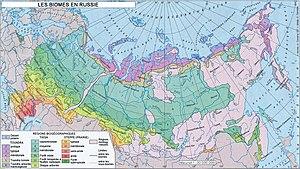
Végétation en Russie
Le territoire de la Russie occupe le nord de l'Asie et l'est de Europe. Cet état-continent constitue le pays le plus vaste du monde : il s'allonge d'ouest en est sur 9 000 km et du nord au sud sur 3 000 km tandis que sa superficie totale est de 17 075 400 km². Sa position est centrée sur les latitudes élevées : 91% des terres sont situées au nord du 50° parallèle et un tiers du territoire se trouve au nord du cercle polaire.